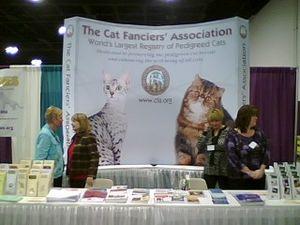
La Cat Fanciers' Association est la plus grande association regroupant les pedigrees des chats de race et éditant les standards pour les différentes races.